Alex Leon

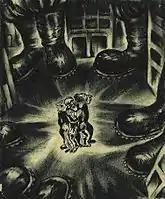
Street Scene

Alex Leon was born into a Jewish family in Petroşani, Romania, in 1907. In 1916 his family moved to Oradea, where he finished the four-year middle school in 1922. In 1923 he began a men's tailor apprenticeship, which he finished in 1926 with a certificate. Being unsatisfied with that handicraft, he began working as a lithographer in 1927. In 1928 he attended the art school in Baia Mare.